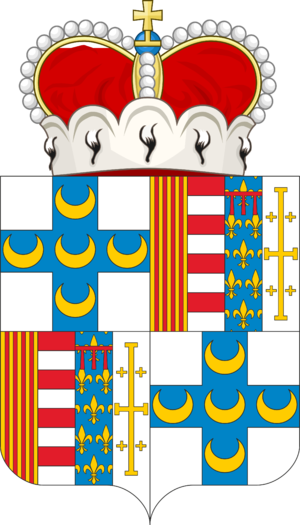
Ottavio Piccolomini d'Aragona, duc d'Amalfi, fut, pendant la Guerre de Trente Ans, un général de Wallenstein et commandant de sa garde du corps personnelle.